Alice Ripley

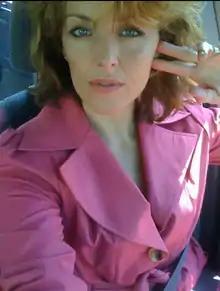
Ripley in 2009

Alice Ripley (born December 14, 1963) is an American actress, singer, songwriter and mixed media artist. She is known, in particular, for her various roles on Broadway in musicals, including the Pulitzer Prize-winning "Next to Normal" (2009 Tony Award, Best Actress in a Musical) and "Side Show". She most recently played three roles in the short-lived Broadway musical, "American Psycho". Alice Ripley has released albums with her band, RIPLEY, including the single, "Beautiful Eyes", released in February 2012. She also performs as a solo artist, while in February 2011 she released "Alice Ripley Daily Practice, Volume 1", a stripped-down collection of acoustic rock covers.